Shah Abbasi Caravanserai, Farasfaj

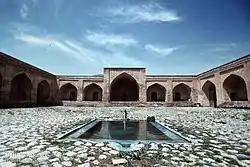

The Shah Abbasi Caravansarai is a historical caravanserai related to the Safavid dynasty and is located in Farasfaj.